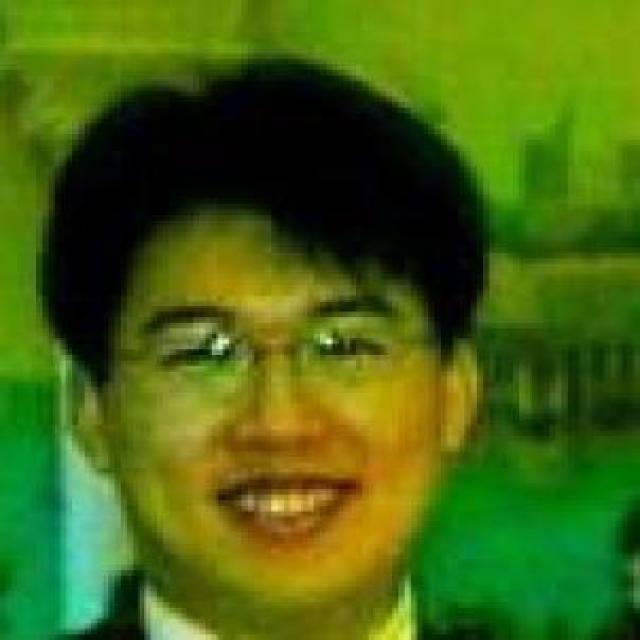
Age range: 21-44